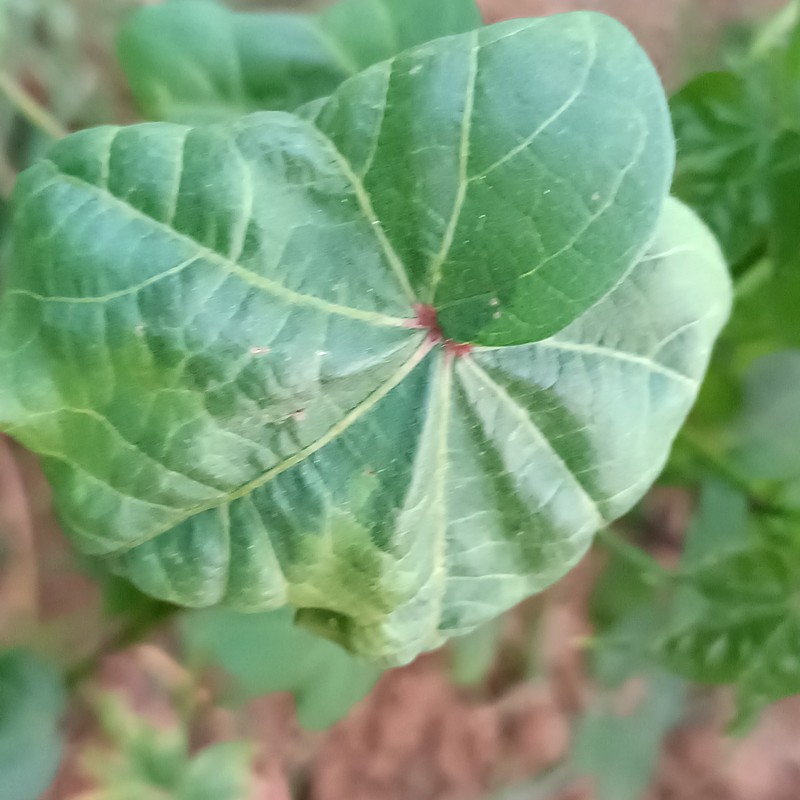
Label: Curl Virus